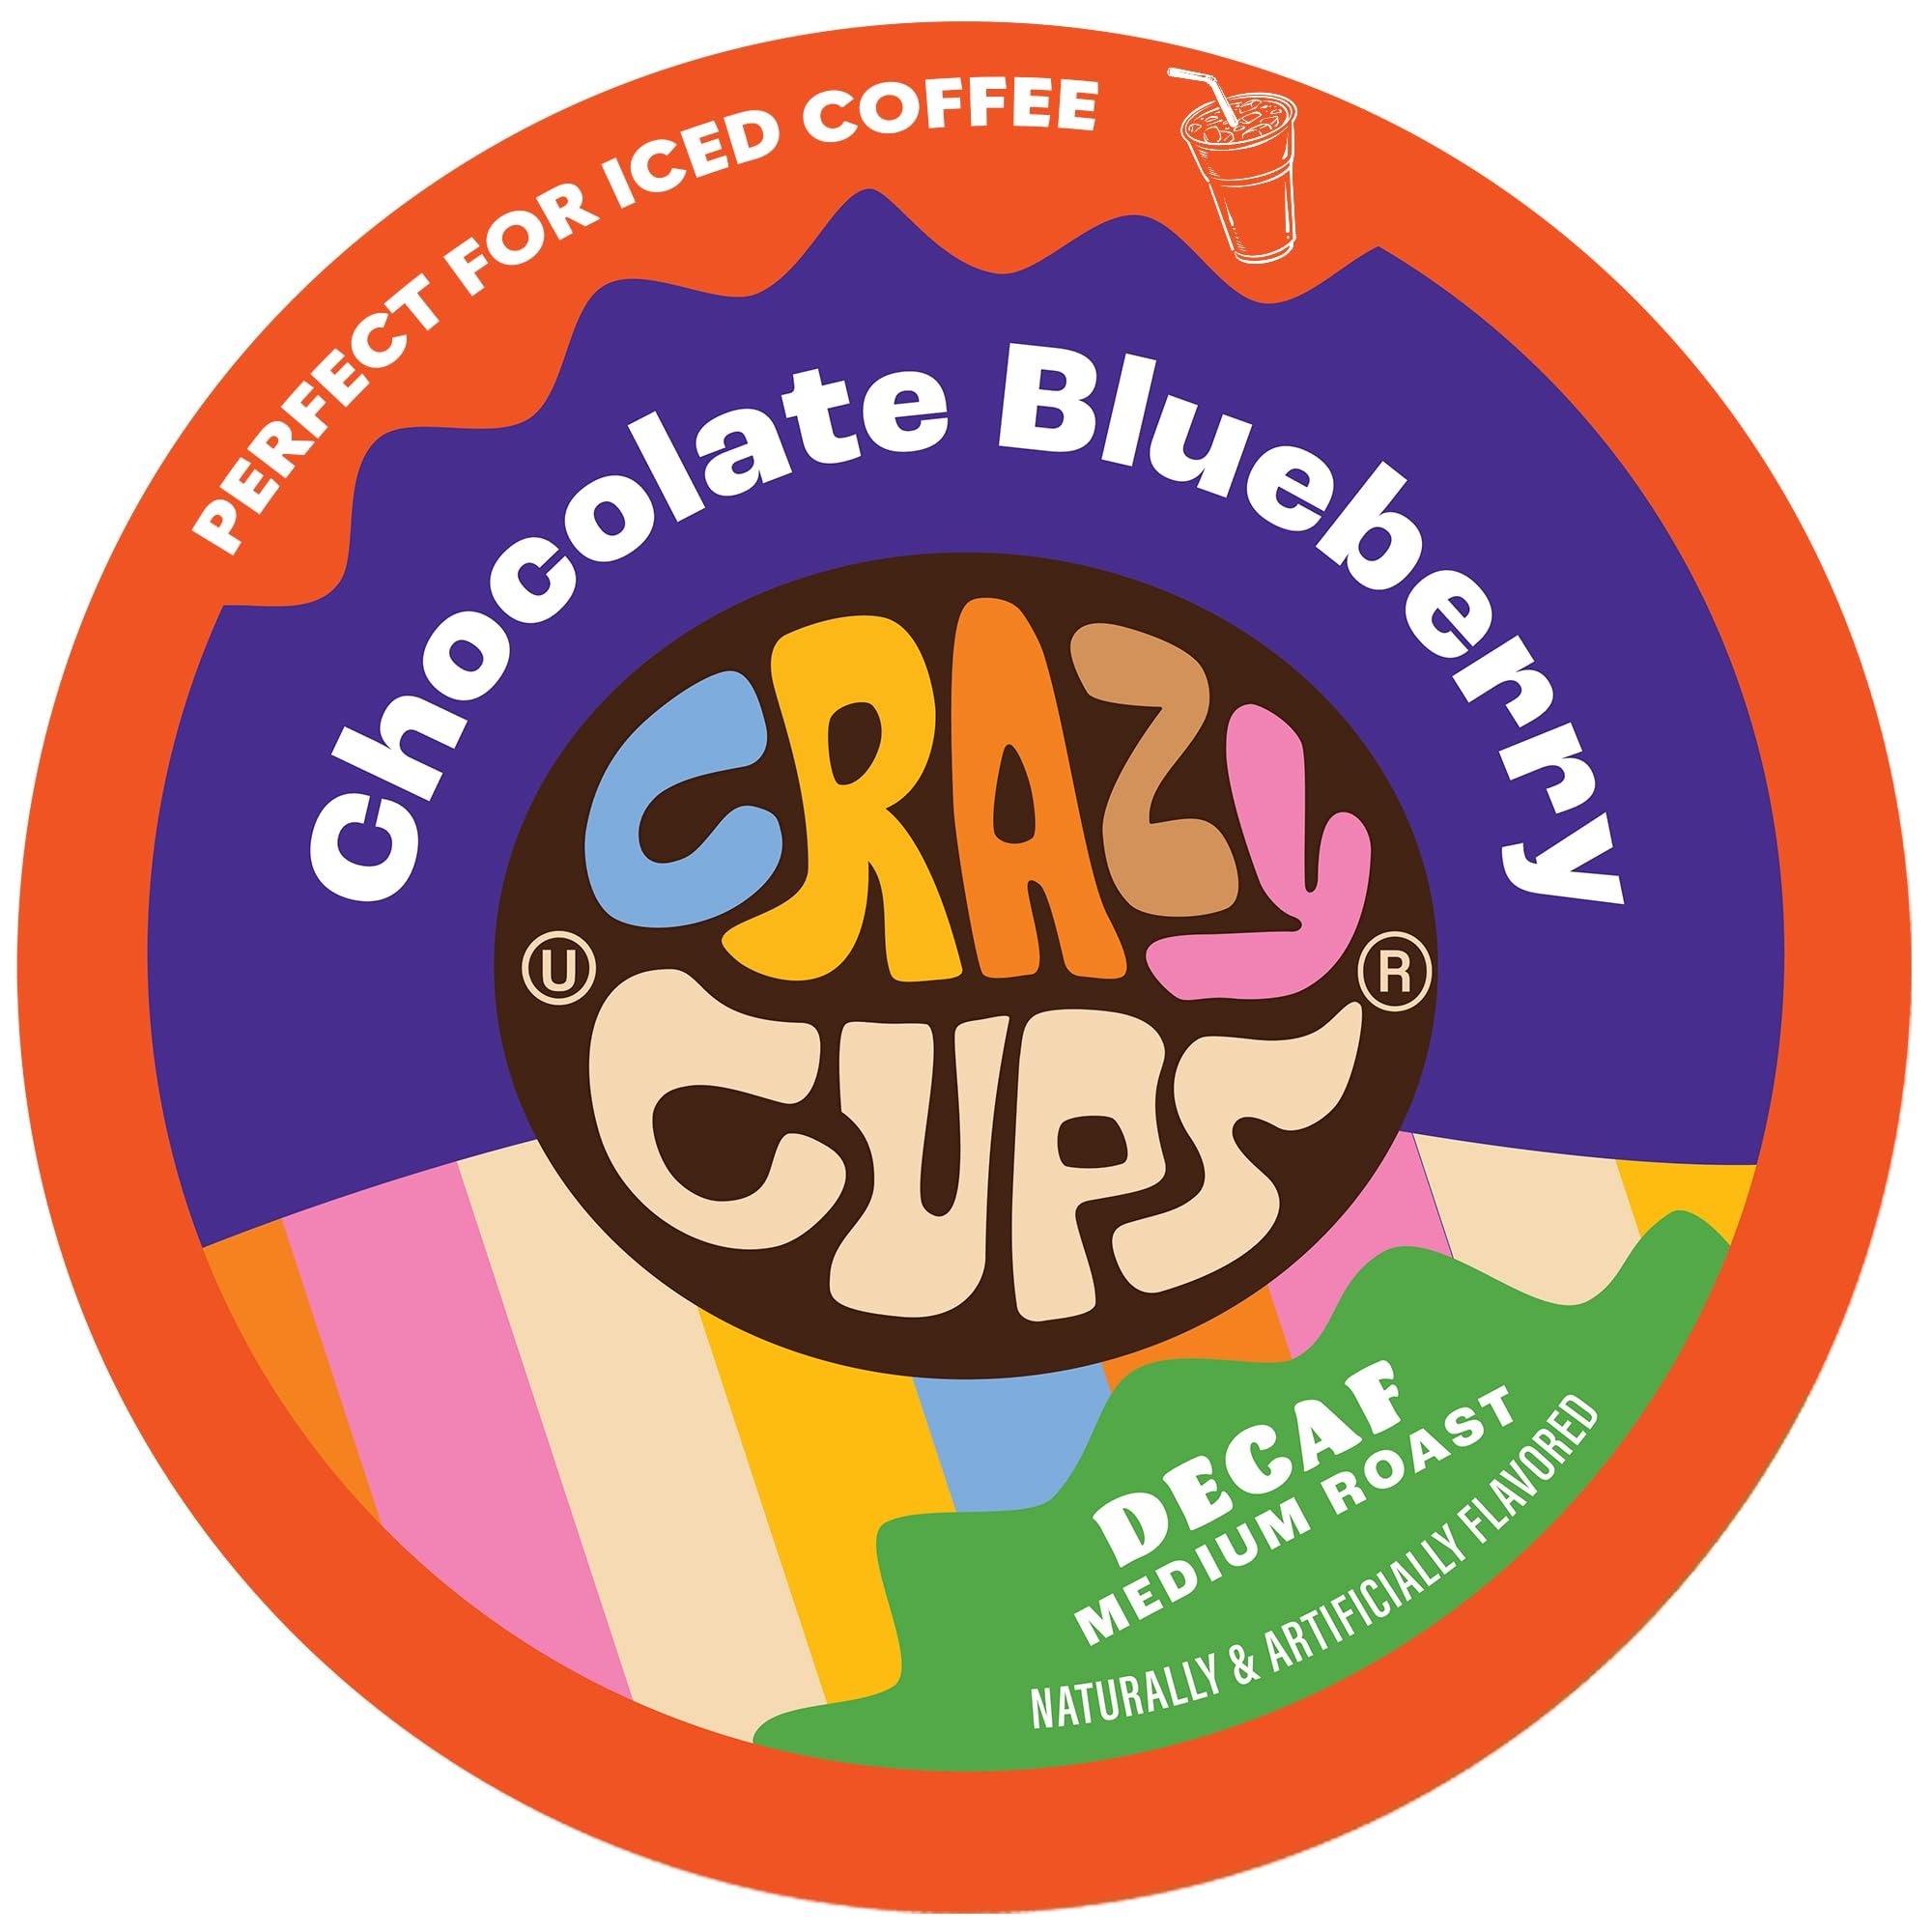
Item Name: Crazy Cups Decaf Flavored Coffee Pods, Chocolate Blueberry Hot or Iced Coffee, Single Serve For Keurig K Cups Machines, 22 Count
Bullet Point 1: EXPERIENCE MORE FLAVOR WITH CRAZY CUPS: Wake up for an exciting day with the smell of chocolate blueberries brewing. Indulge in the sweet taste of blueberries dipped in creamy dark chocolate with our new blueberry chocolate covered coffee.
Bullet Point 2: PERFECT FOR ICED COFFEE: Our chocolate blueberries decaf coffee pod has 30% more coffee than average decaf kcups, giving you more of the flavor you desire. More coffee means a more flavorful iced coffee, brew over ice for a perfectly refreshing ice coffee.
Bullet Point 3: KEURIG COMPATIBLE COFFEE PODS: Our pods are compatible with any coffee machine that brews decaf blueberry k cups coffee, including the Keurig 2.0 brewer. K cup is a registered trademark of Keurig. We are not affiliated with Keurig & Green Mountain.
Bullet Point 4: TOP QUALITY INGREDIENTS: Each of our flavored blueberry pods are gluten-free and keto friendly. Each cup is vegan, kosher, and pareve. This medium roast is sugar free with ZERO calories, so you can indulge in our sweet blurberry coffee guilt free!
Bullet Point 5: ECO-FRIENDLY: Our blueberry chocolate flavored coffee pods are packaged in recyclable capsules. You'll enjoy the sweet taste of blueberry chocolate with coffee while still doing right by mother nature. Made with 100% Arabica coffee.
Value: 22.0
Unit: Count

Price: 18.49